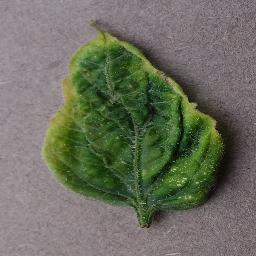
Label: Tomato___Tomato_Yellow_Leaf_Curl_Virus